Hyperbolic volume

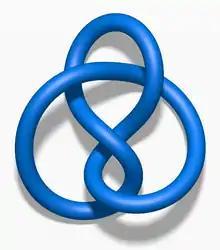
The hyperbolic volume of the figure-eight knot is 2.0298832.

In the mathematical field of knot theory, the hyperbolic volume of a hyperbolic link is the volume of the link's complement with respect to its complete hyperbolic metric. The volume is necessarily a finite real number, and is a topological invariant of the link. As a link invariant, it was first studied by William Thurston in connection with his geometrization conjecture.